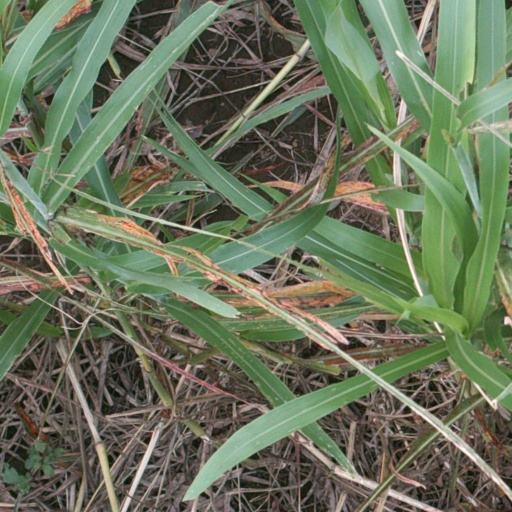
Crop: sorghum